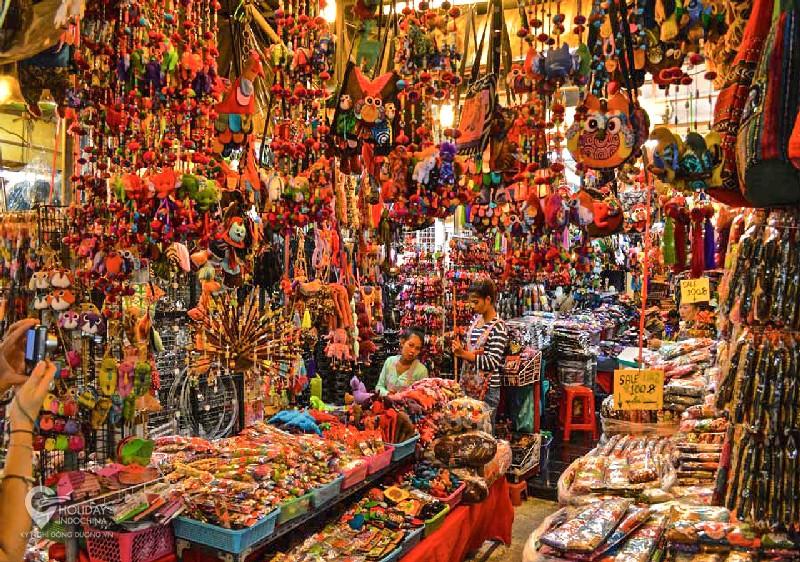
có hai người đang xuất hiện ở trong cửa hàng